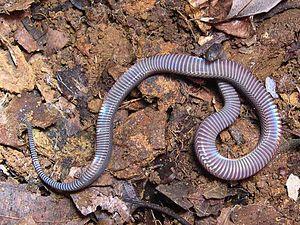
Achalinus spinalis est une espèce de serpents de la famille des Xenodermatidae.